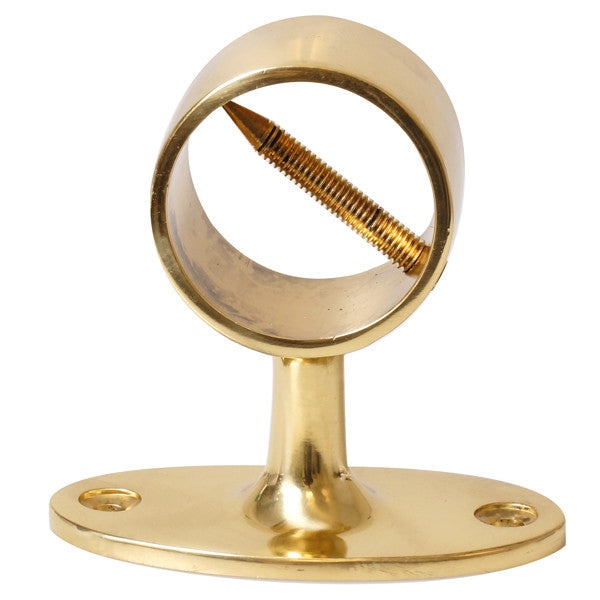
Gelænder holder messing til tov Ø38mm, højde 78mm
Gelænderbeslag til Ø36 mm tov. Tovholderen i poleret messing har en højde på 78 mm
Brand: PALBY MARINE A/S
Category: Hardware > Building Materials > Handrails & Railing Systems > Handrails